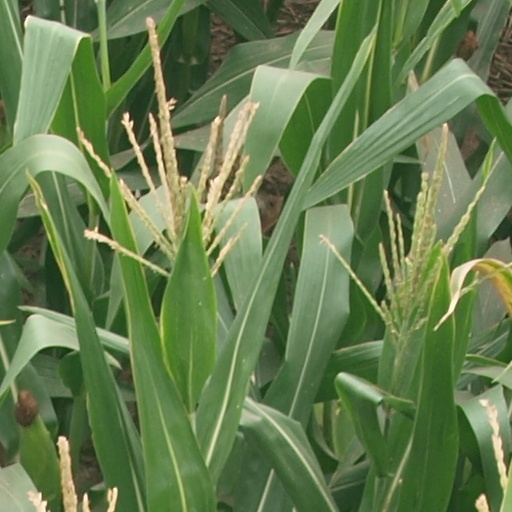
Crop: maize; corn